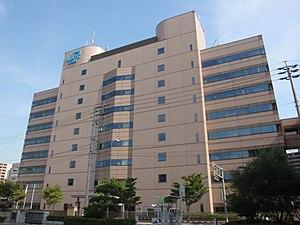
La Shikoku Railway Company, plus communément appelée JR Shikoku, est une entreprise ferroviaire japonaise, membre du groupe JR. Ses trains relient les villes des quatre préfectures de l'île de Shikoku au Japon.